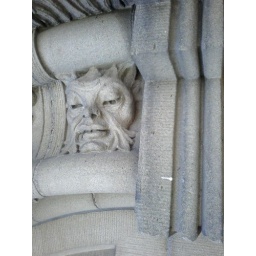
Rightmost face carved into the arch above the door, as you face the building